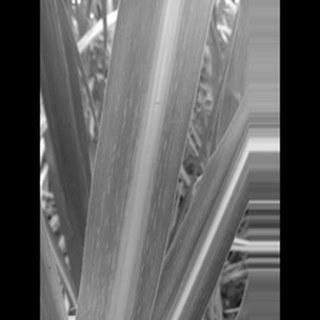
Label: sugarcane_mosaic